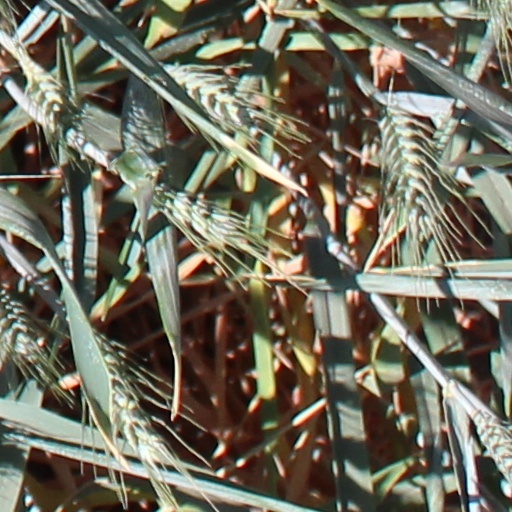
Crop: wheat